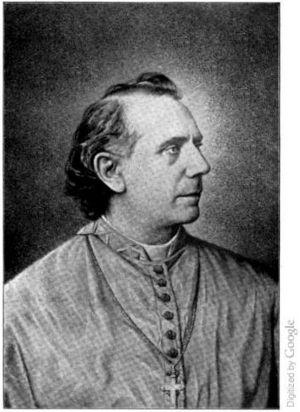
Patrick Augustine Feehan a été le premier archevêque de Chicago entre le 10 septembre 1880 et le 12 juillet 1902 durant la période où l'église de Chicago fut élevée au rang d'archidiocèse.
La liste des évêques et archevêques de Chicago établit la succession chronologique des évêques et archevêques catholiques ayant siégé sur le siège épiscopal de Chicago. Le diocèse de Chicago est créé le 28 novembre 1843, par détachement de ceux de Saint Louis et de Vincennes. Il est érigé en archidiocèse le 10 septembre 1880.